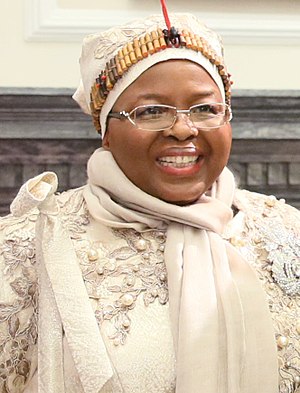
Dronning / Nuværende dronninger
Dronning er en titel, der tilfalder en konges hustru eller en kvindelig monark.